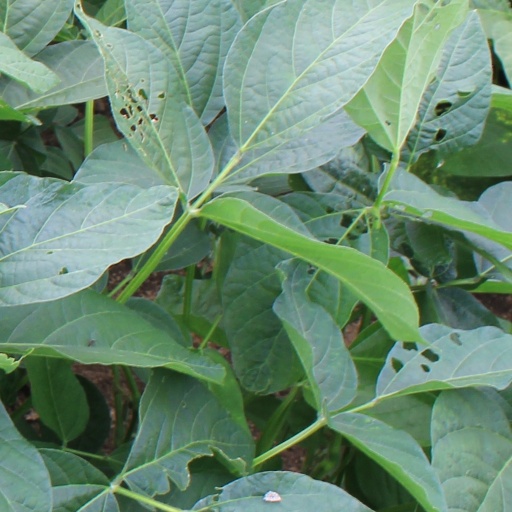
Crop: soybean